Patras

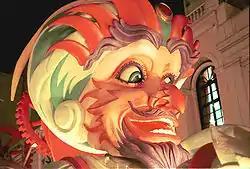
Patras Carnival; the float of the "King of the Carnival".

Acciona has completed the largest wind park in Greece, on the Panachaiko mountain, overlooking the city of Patras. The Public Electric Company, operates a small hydroelectric plant on river Glafkos.